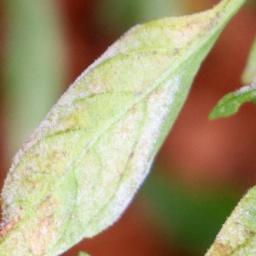
Label: powdery mildew